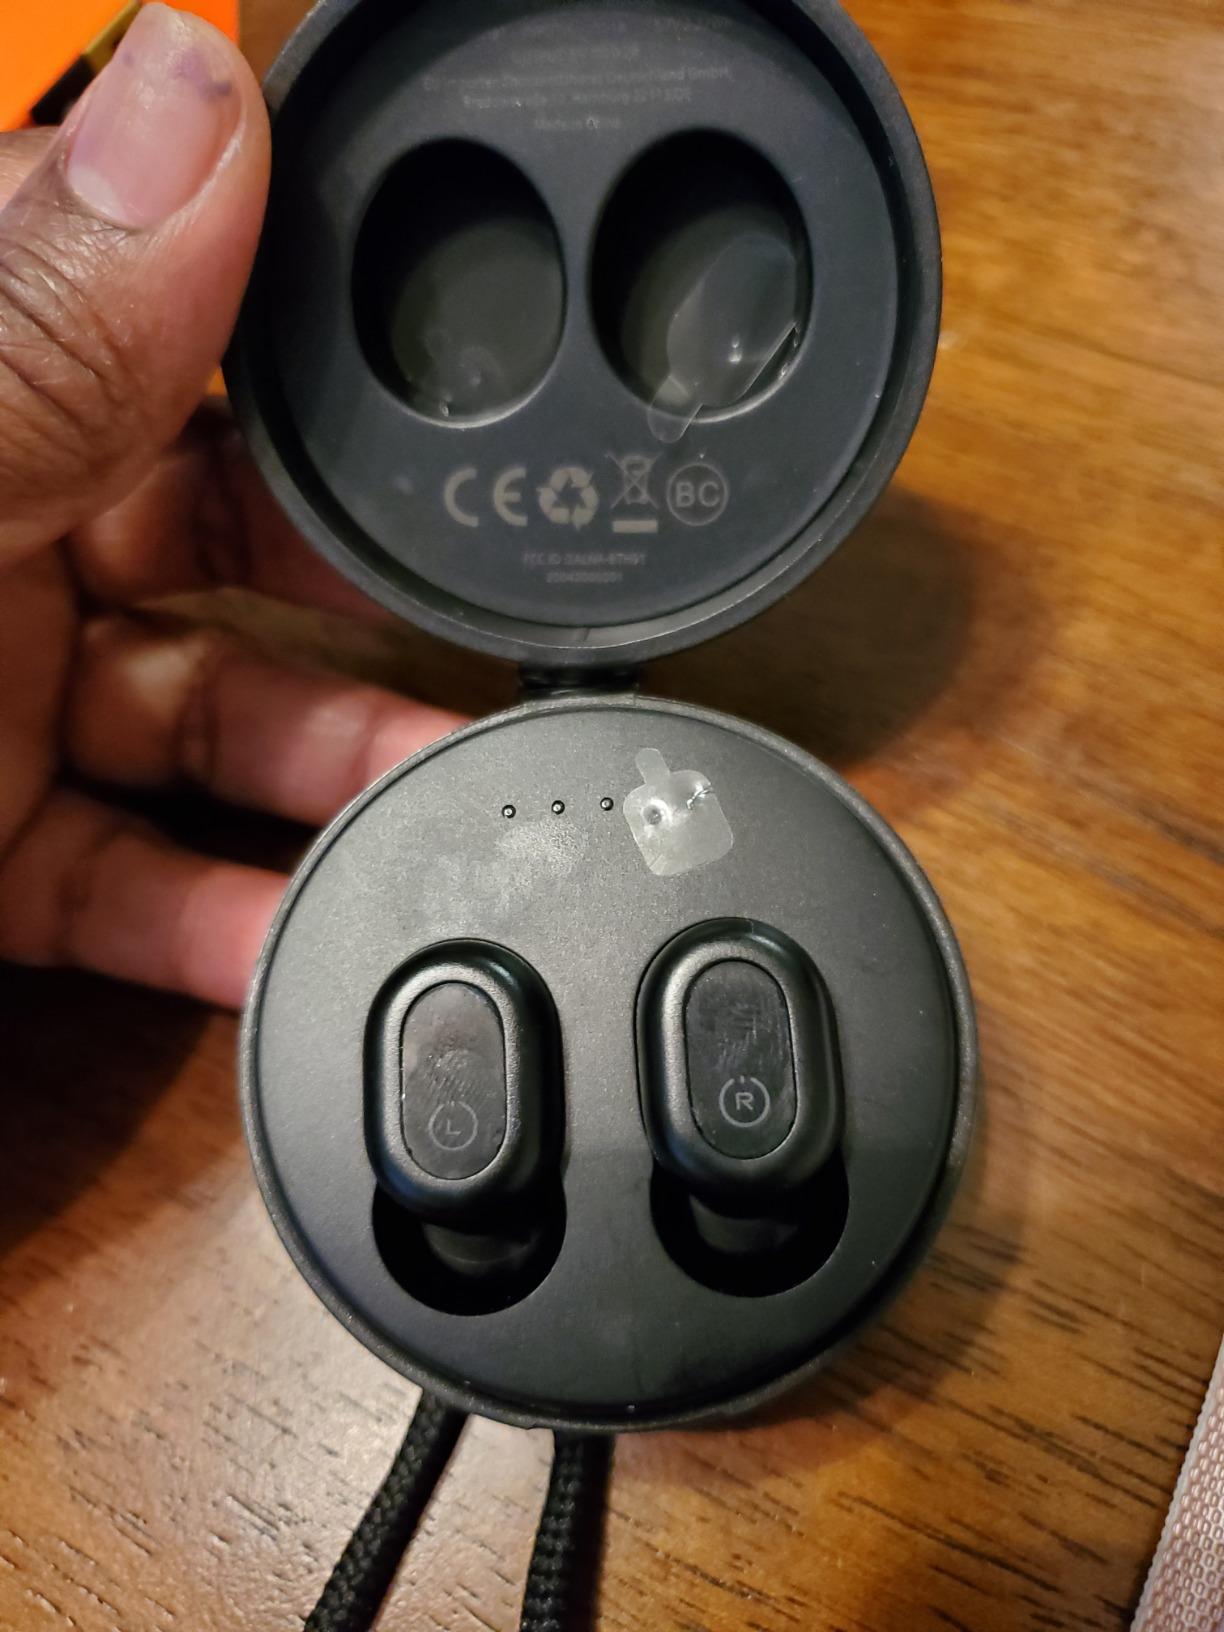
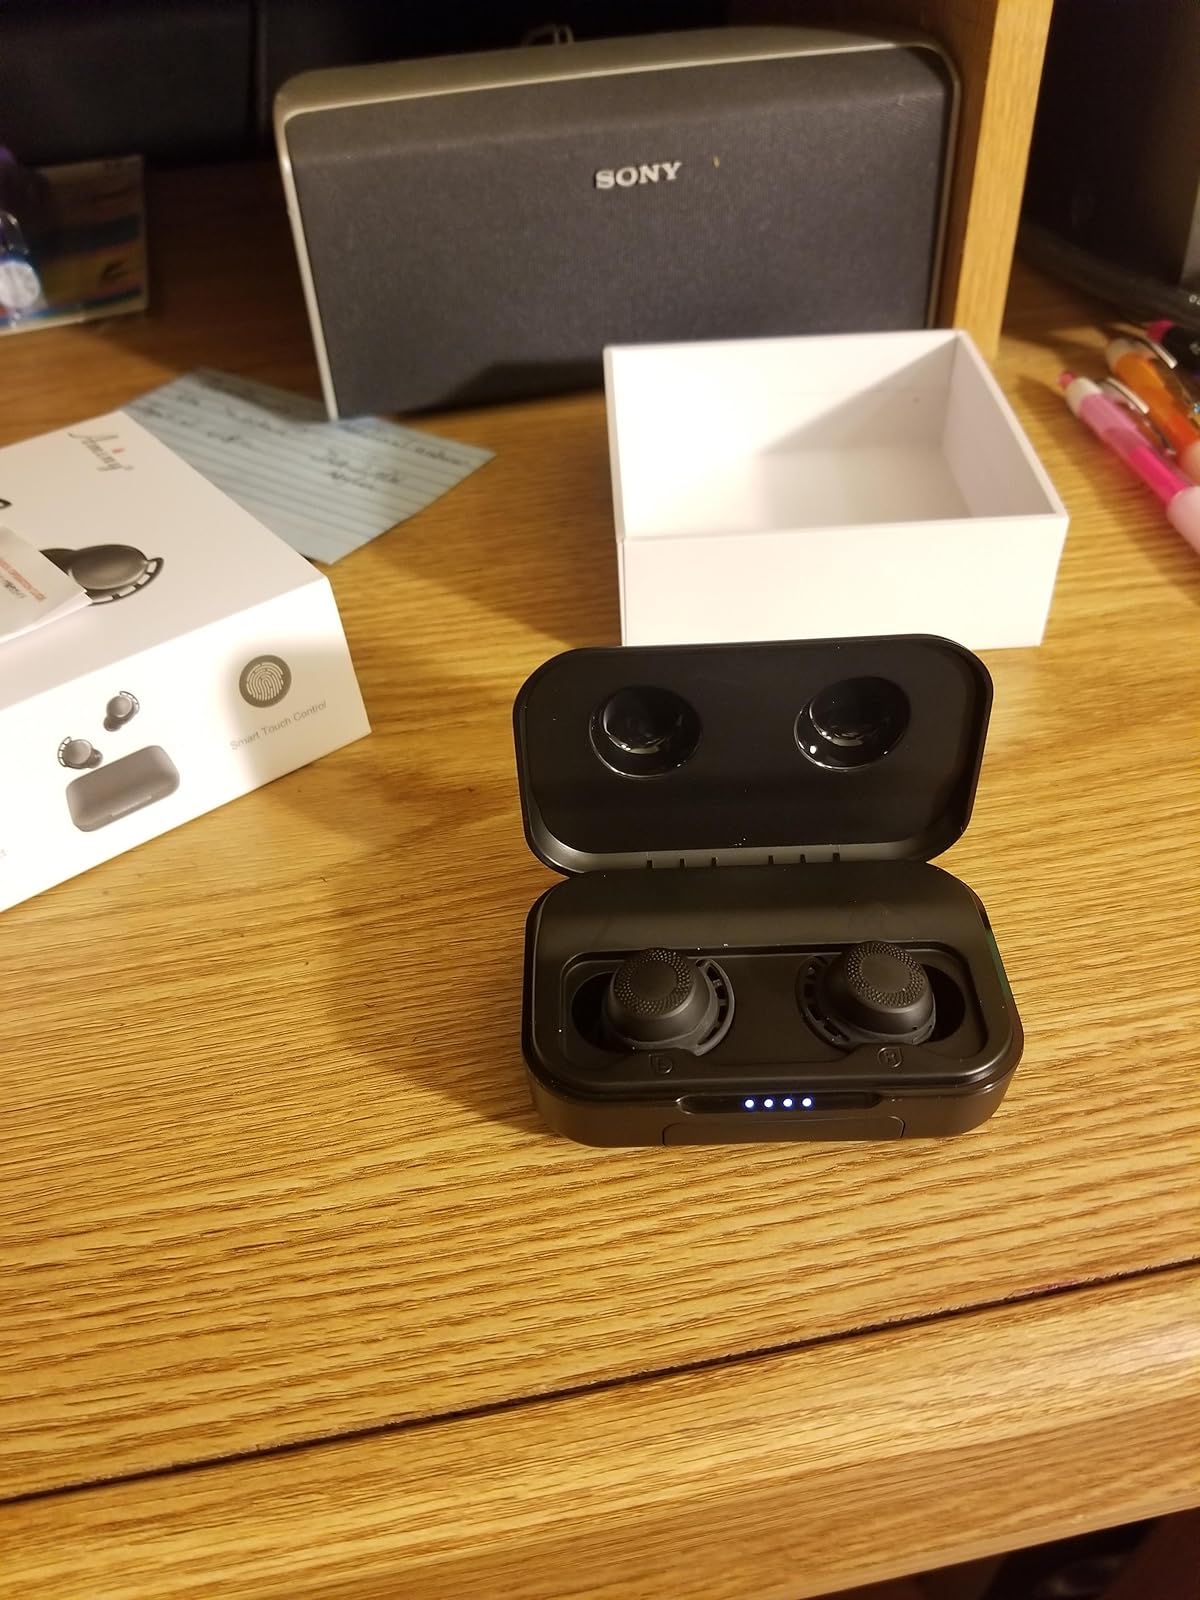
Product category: earbuds
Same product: no